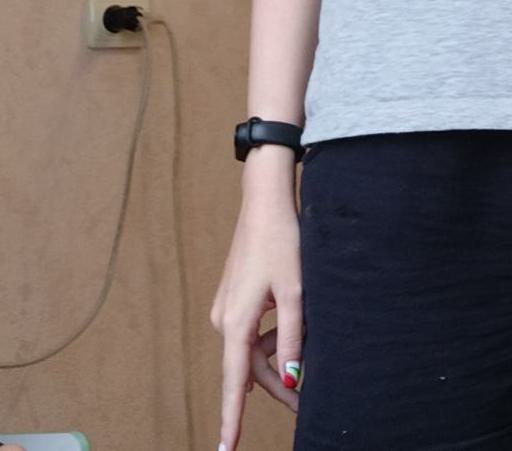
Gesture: no_gesture